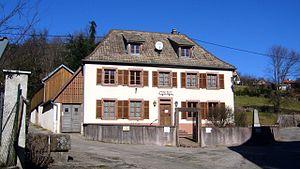
Lalaye est une commune française située dans le département du Bas-Rhin, en région Grand Est.